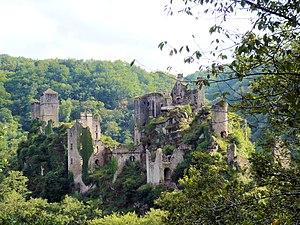
Guy II de Pesteils, capitaine pontifical, chevalier du diocèse de Tulle, seigneur de Salers, des Tours de Merle, de Bonnieux, de la Valmasque et de Maubec est le fils d’Aymeric II de Pesteils et de Florence, sœur de Nicolas de Besse, le cardinal de Limoges.
Cette liste répertorie les principaux châteaux du Limousin, constitutif de la région française de Nouvelle-Aquitaine.
Les Tours de Merle sont un ensemble de maisons fortes formant un castrum des XIIᵉ et XVᵉ siècles, qui se dressent sur la commune de Saint-Geniez-ô-Merle dans le département de la Corrèze, en région Nouvelle-Aquitaine. Elles furent le centre d'une co-seigneurie et d'une châtellenie.
Cet article recense de manière non exhaustive les châteaux, maisons fortes, mottes castrales, situés dans le département français de la Corrèze. Il est fait état des inscriptions et classements au titre des monuments historiques.